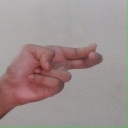
अक्षर: ह